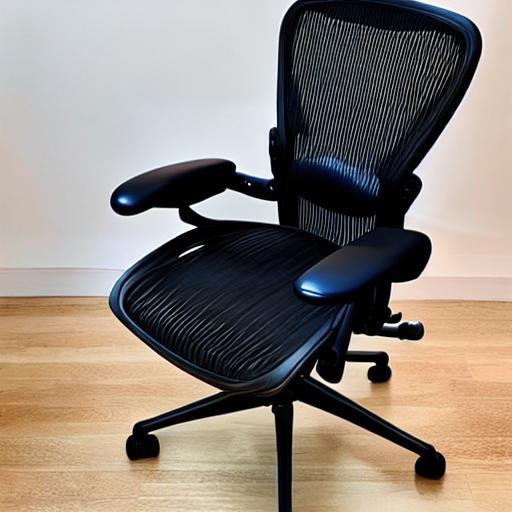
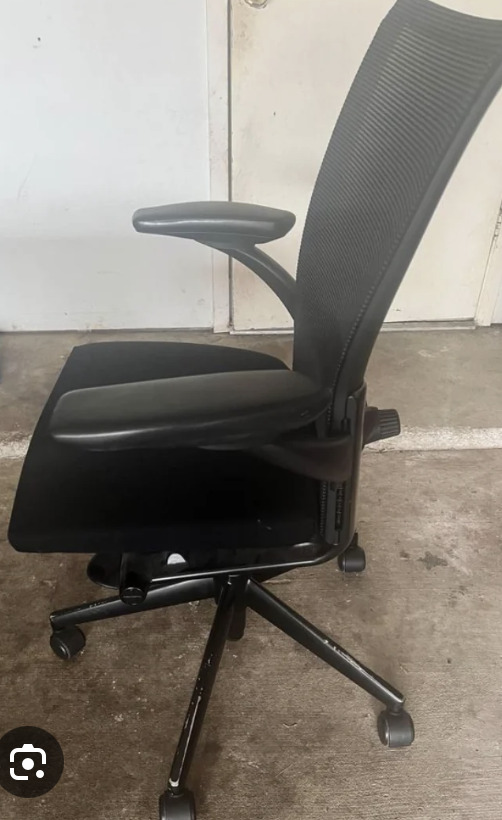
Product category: items_chair
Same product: no